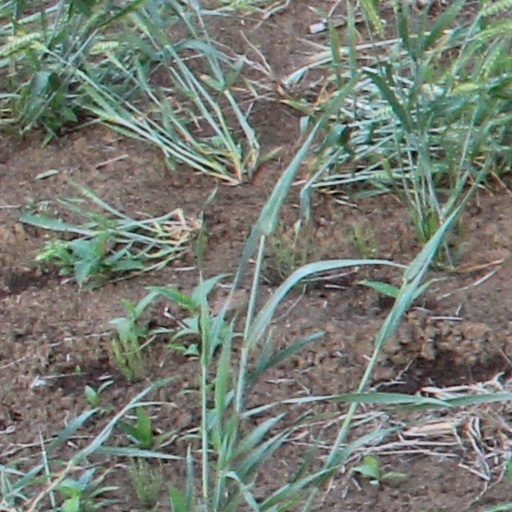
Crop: wheat